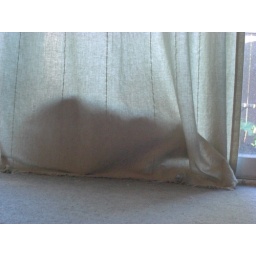
Danya playing by the window under the curtain